Show Boat (1988 cast album)

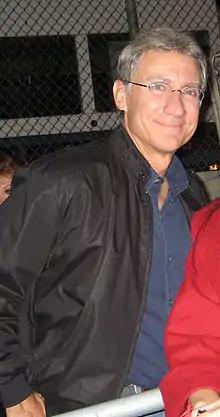
Frank - David Garrison

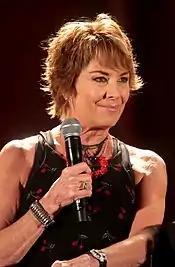
Ellie - Paige O'Hara

In 1988, Angel Records released the album in the US as a triple LP (catalogue number DSC 49108), triple cassette (catalogue number A2 49108) and triple CD (catalogue number A4 49108). Also in 1988, EMI records released the album in the UK in the same three formats (with catalogue numbers RIVER 1 for the triple LP, TCRIVER 1 for the triple cassette and CDRIVER 1 for the triple CD). The CDs were issued in a slipcase with a 136-page booklet containing a synopsis, a libretto, a historical essay by Miles Krueger, notes by John McGlinn, an interview with Florenz Ziegfeld's secretary about the musical's original production, fourteen historical photographs and portraits of von Stade, Hadley, Stratas, Hubbard, Burns, Garrison, O'Hara, Nichols, Kulp, Barton, Dabdoub, Gish and McGlinn.